Wolfgang Lechner

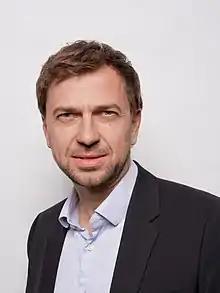

Wolfgang Lechner earned his Masters and PhD in Physics from the University of Vienna with Christoph Dellago as supervisor. He completed postdoctoral study under the direction of Peter Bolhuis at the University of Amsterdam from 2009 to 2011, followed by postdoctoral stints with Peter Zoller at IQOQI Innsbruck from 2011 to 2013 and at IQOQI Innsbruck from 2013 to 2016. Since December 2020 he is an associate professor at the Institute for Theoretical Physics, University of Innsbruck.